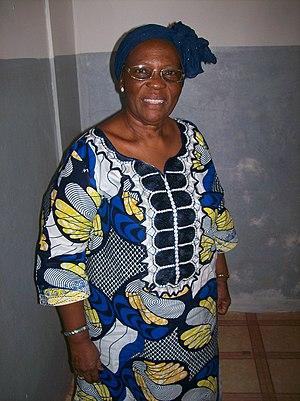
L'ancienne présidente de l'Organisation des femmes révolutionnaires du bénin est décédée le 4 janvier 2017 à Paris des suites d'une longue maladie.
Comme dans d'autres pays africains, l'histoire des femmes au Bénin est marquée par le poids des traditions, mais, au Bénin également, elles jouent un rôle majeur dans le développement local en milieu rural. Héritières symboliques des amazones du Dahomey, elles luttent pour leurs droits et commencent à accéder, en nombre limité, à tous les secteurs professionnels et échelons de la société, s'appuyant sur le dynamisme du milieu associatif, l'évolution progressive du cadre juridique et les mutations du monde contemporain, notamment celles liées aux technologies.
Rafiatou Karimou, née le 2 mai 1946 à Sakété et morte le 4 janvier 2018 à Paris, est une femme politique béninoise. Elle est la première femme ministre de l'histoire de son pays.